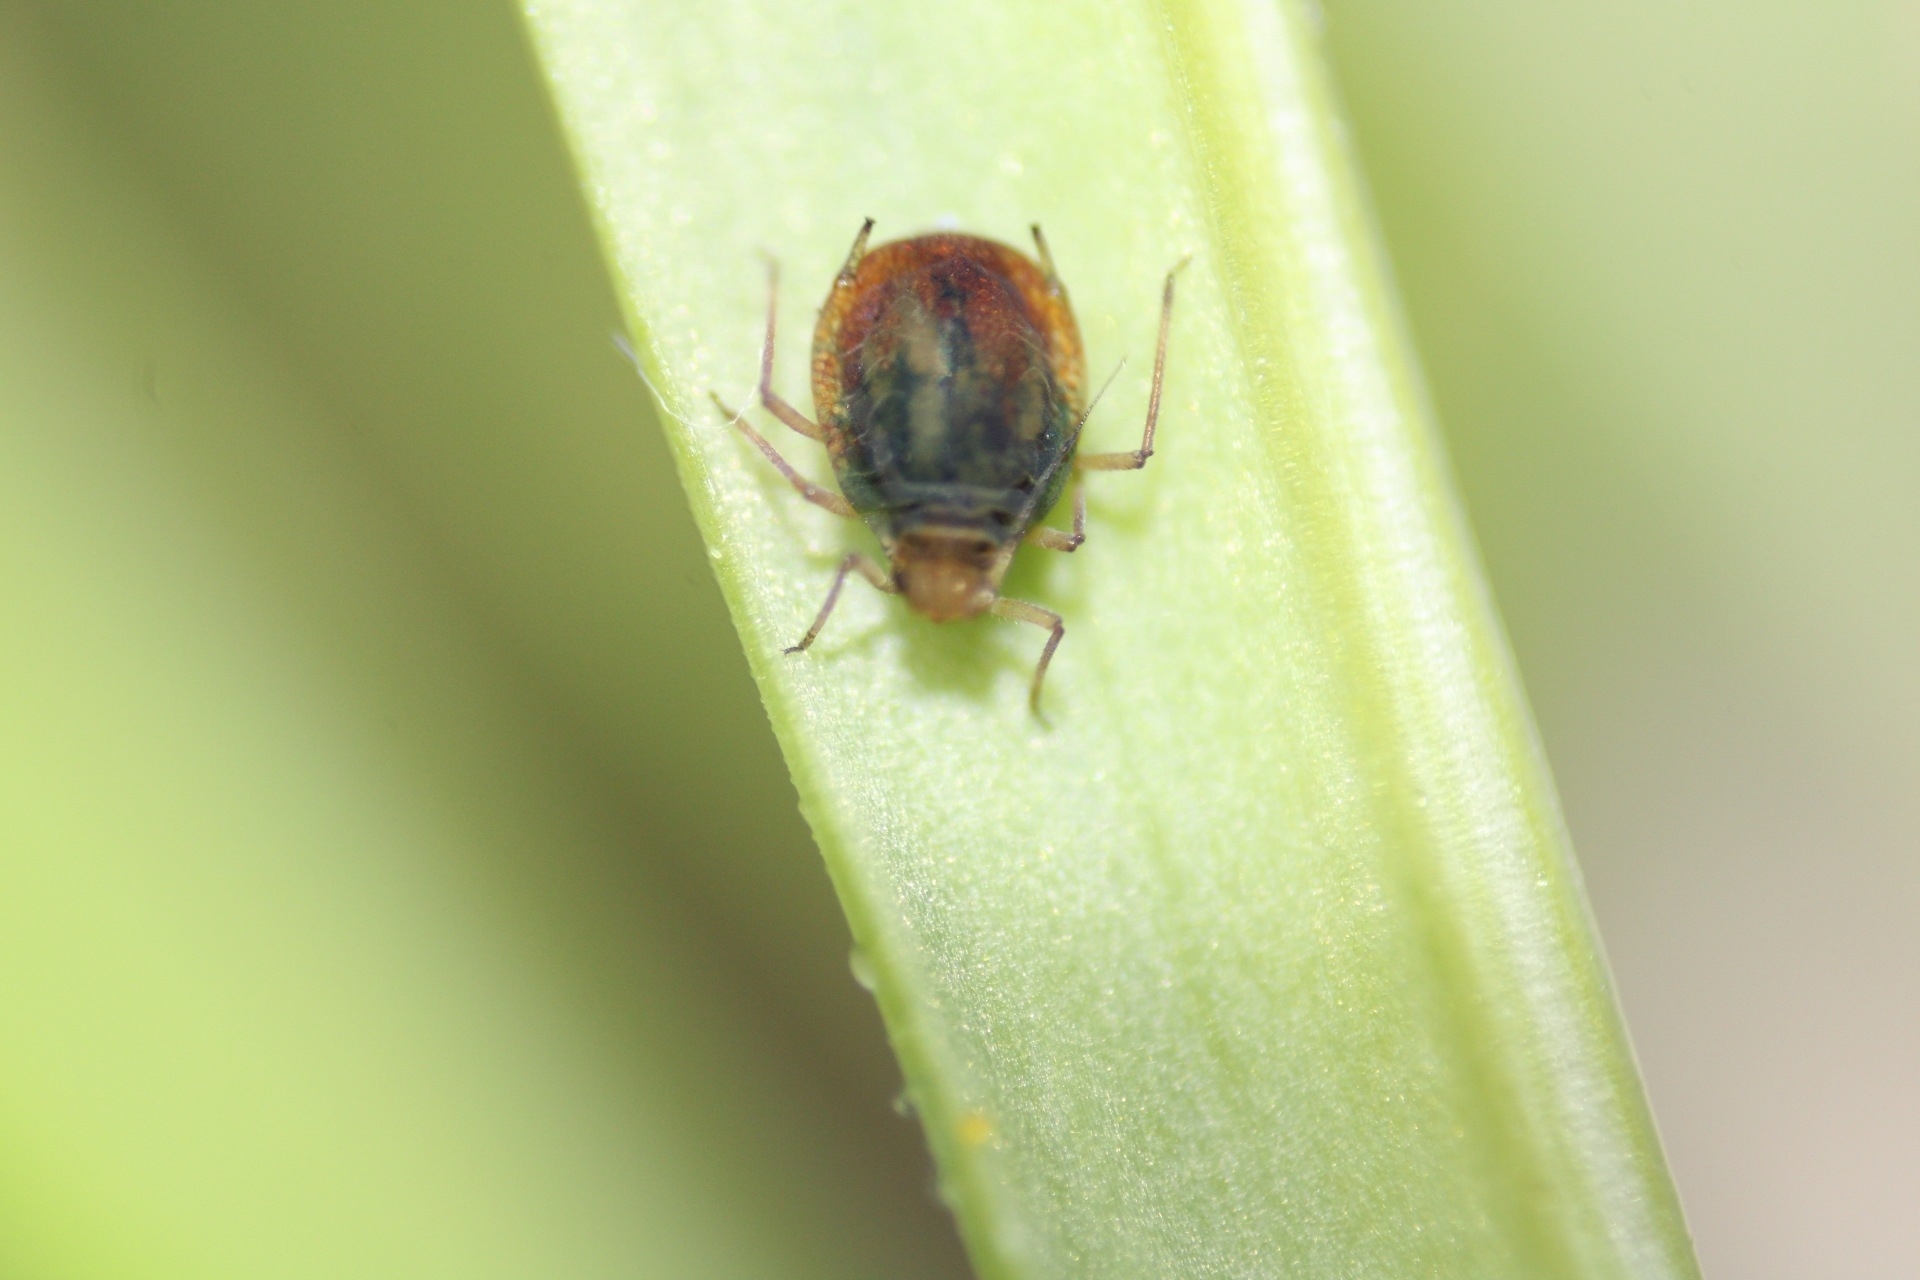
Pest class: bird_cherry_oat_aphid